Independence Day (Djibouti)

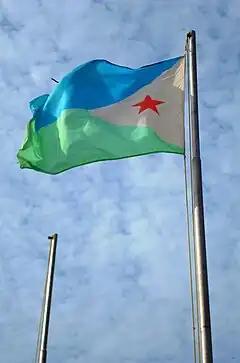
The flag of Djibouti.

Independence Day, observed annually on 27 June, is a national holiday in Djibouti. It marks the territory's declaration of independence from France. An independence referendum was held in the French Territory of the Afars and the Issas on 8 May 1977 alongside elections for a Constituent Assembly. Unlike previous plebiscites in 1958 and 1967, this time the territory became independent as Djibouti on 27 June 1977. Djibouti Independence Day is a national holiday, with workers given a day off. Independence Day is associated with military parades, fireworks, concerts, fairs, and political speeches and ceremonies, in addition to various other public and private events celebrating the history and culture of Djibouti.